Cuirass

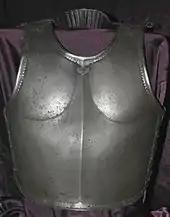
Indian steel cuirass, 17th to 18th century

The Roman emperor Galba donned a cuirass just before he went to his death. Suetonius records in "12 Caesars" that, "As [Galba] was offering sacrifice on the morning before he was killed, a soothsayer warned him again and again to look out for danger, since assassins were not far off. Not long after this he learned that Otho held possession of the camp, and when several advised him to proceed thither as soon as possible – for they said that he could win the day by his presence and prestige – he decided to do no more than hold his present position and strengthen it by getting together a guard of the legionaries, who were encamped in many different quarters of the city. He did however put on a linen cuirass, though he openly declared that it would afford little protection against so many swords."